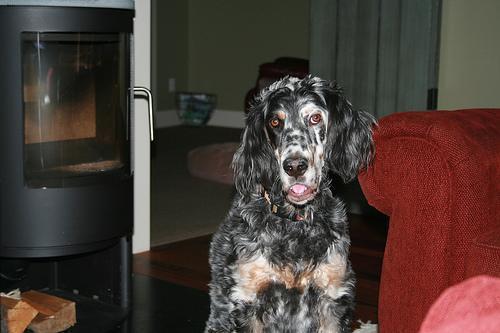
english setter